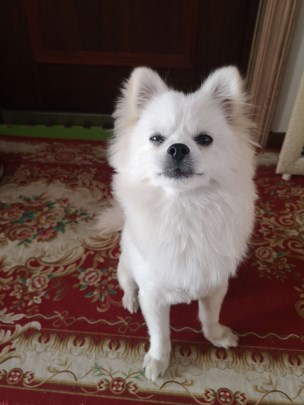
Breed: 1936-n000005-Pomeranian